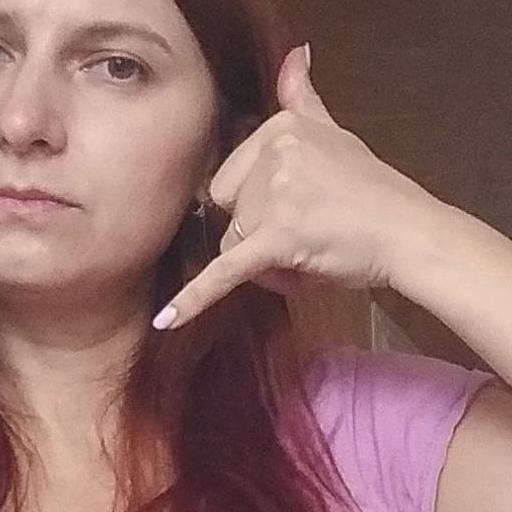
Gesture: call